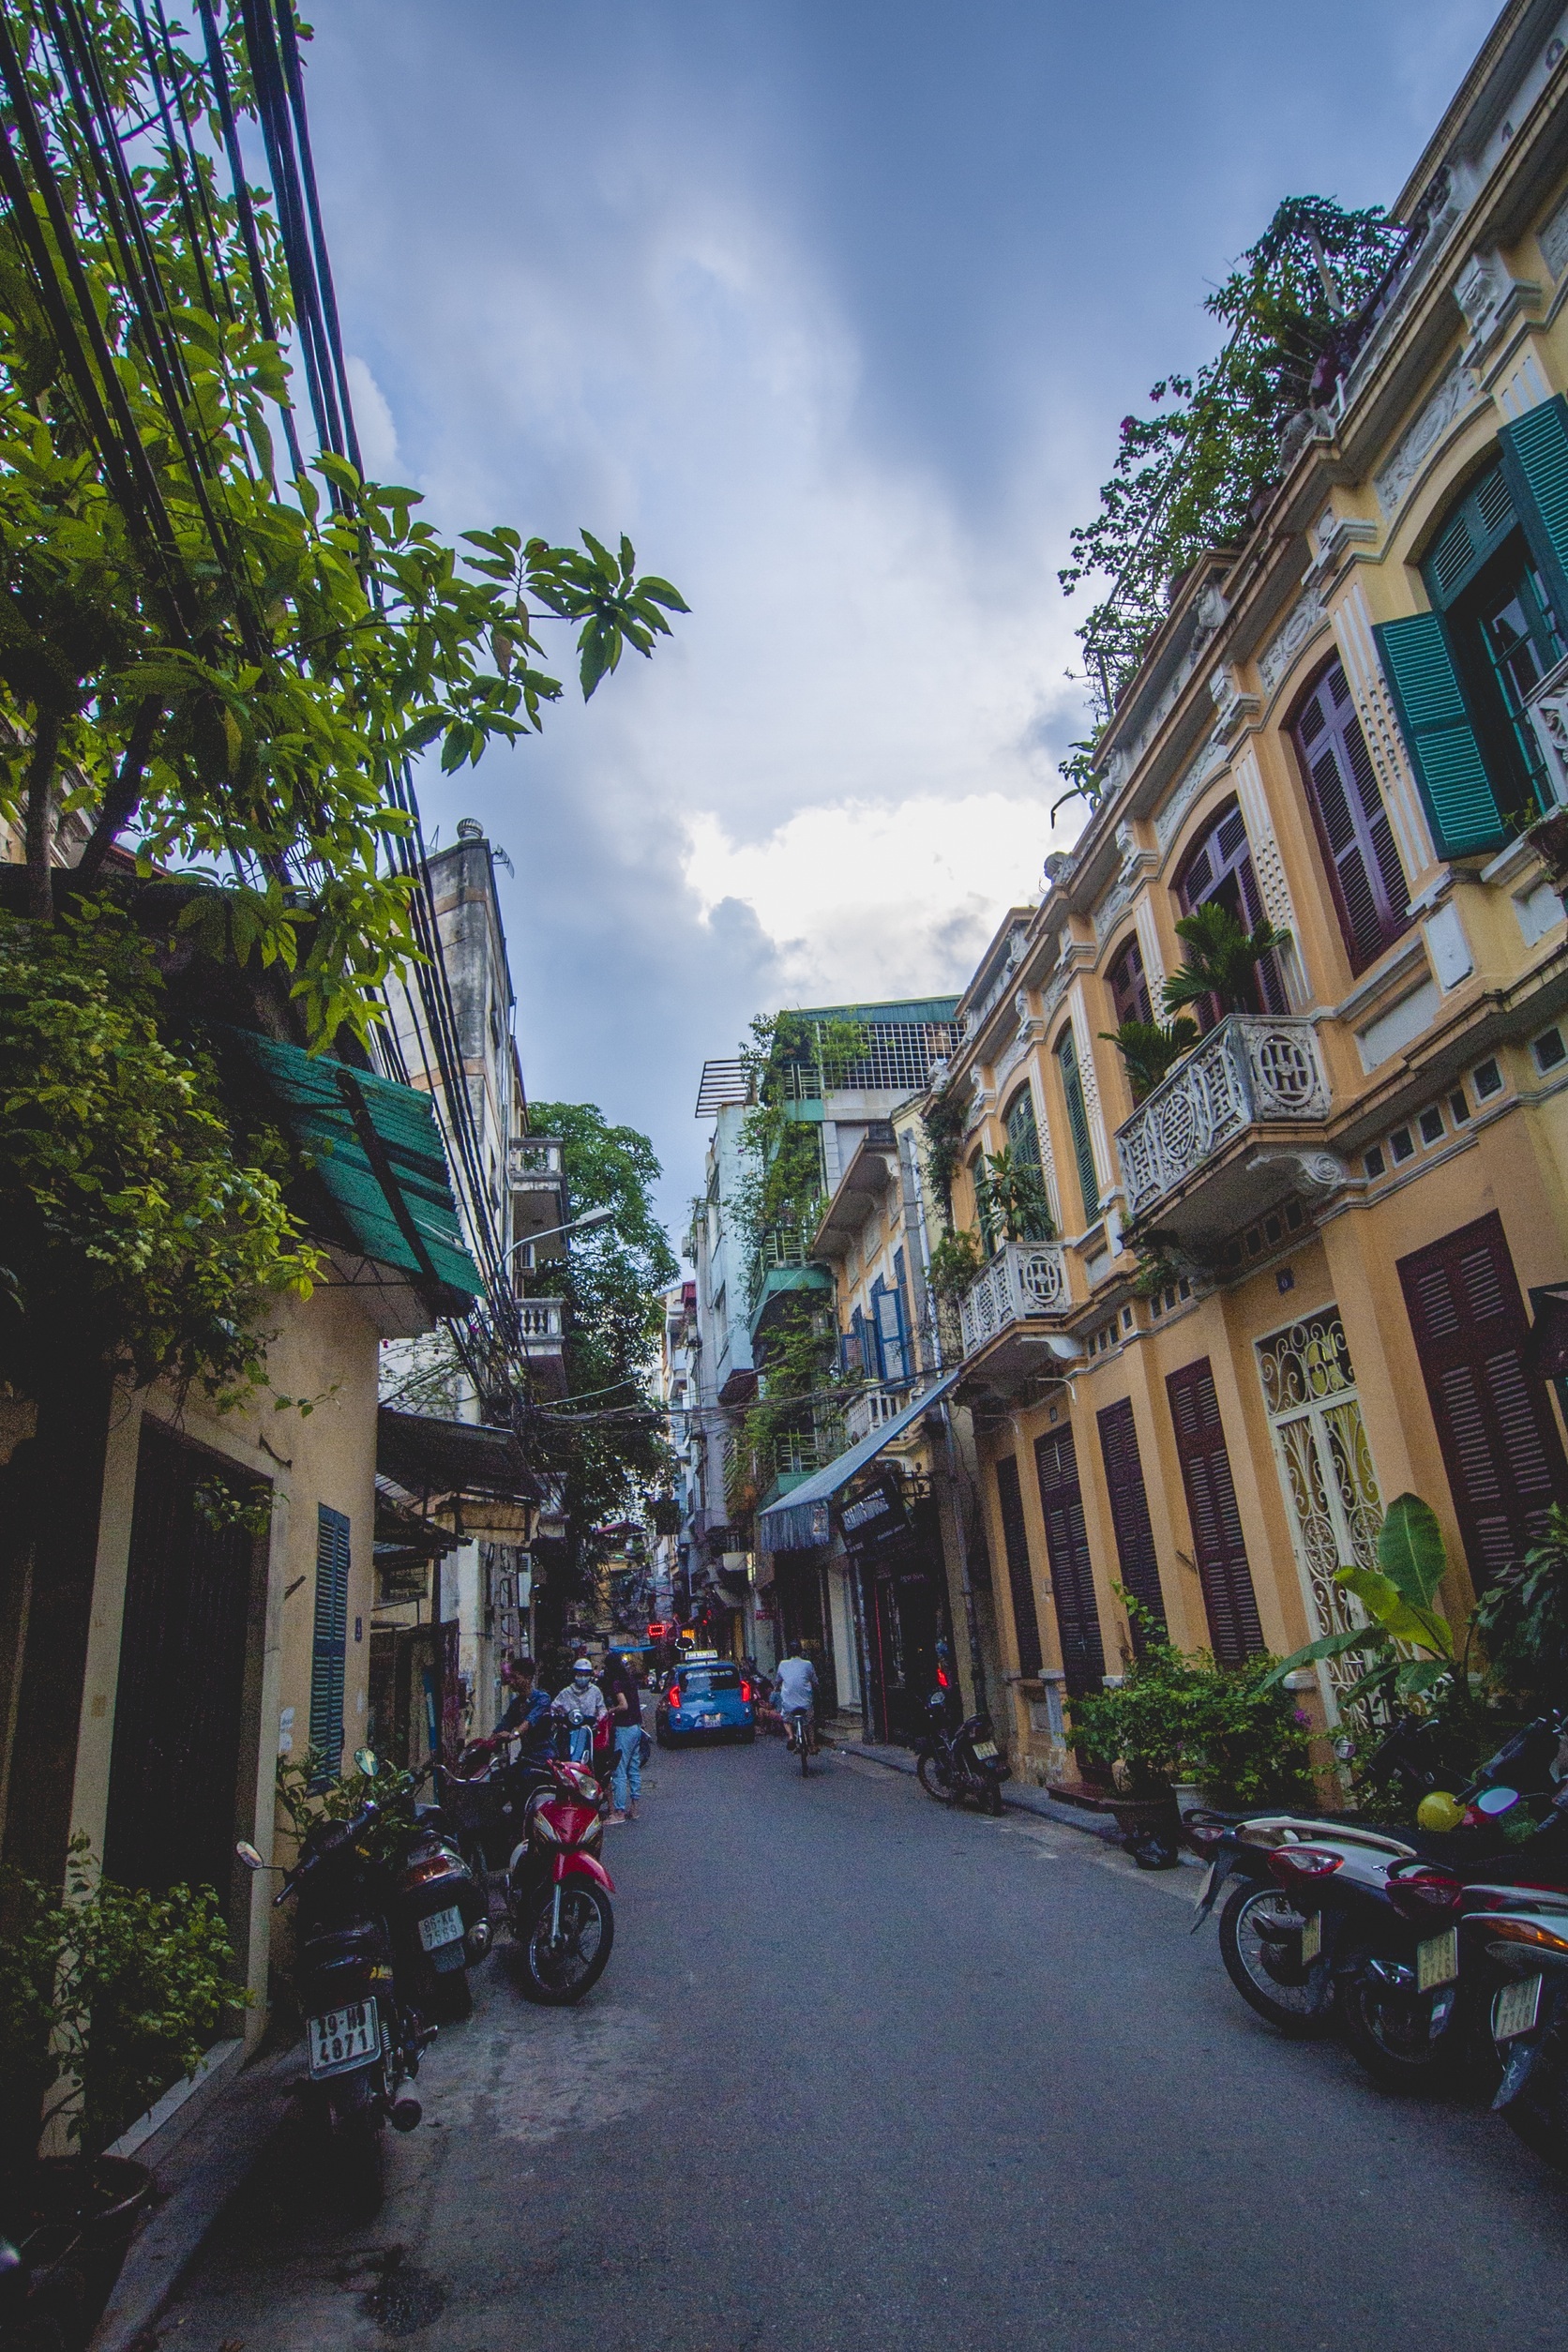
tree, people, road, street, town, cityscape, downtown, vacation, travel, village, lane, shutters, infrastructure, houses, balconies, motorbikes, neighbourhood, scooters, urban area, mopeds, residential area, human settlement